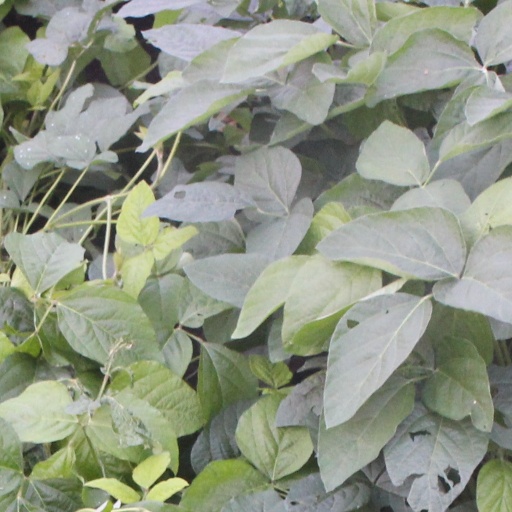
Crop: soybean